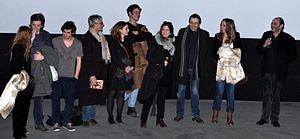
Parmi d'autres
Au bout du conte est un film français coécrit avec Jean-Pierre Bacri et réalisé par Agnès Jaoui sorti en 2013.